Fyodor Uglov

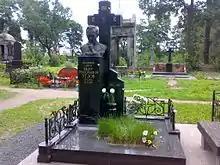
Tomb of Uglov

Fyodor Grigorievich Uglov (– 22 June 2008) was a Soviet and Russian surgeon. In 1994 he was listed by Guinness World Records as the oldest practicing surgeon in the world. He retired from practice at the age of 102.